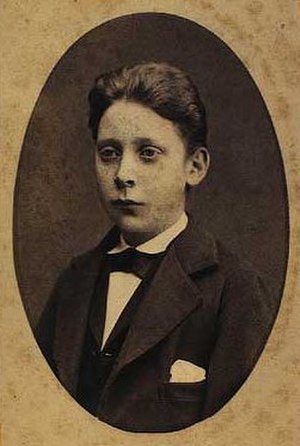
Jesper Tvede (1879-1934)
En ung Jesper Tvede
Jens Peter Tvede var en dansk arkitekt, der var en af bannerførerne for nyklassicismen.